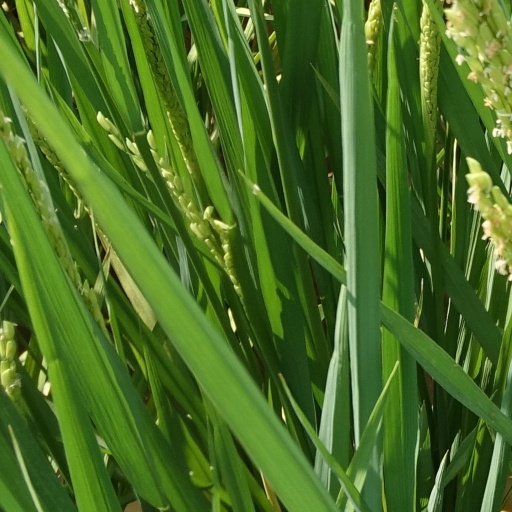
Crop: rice